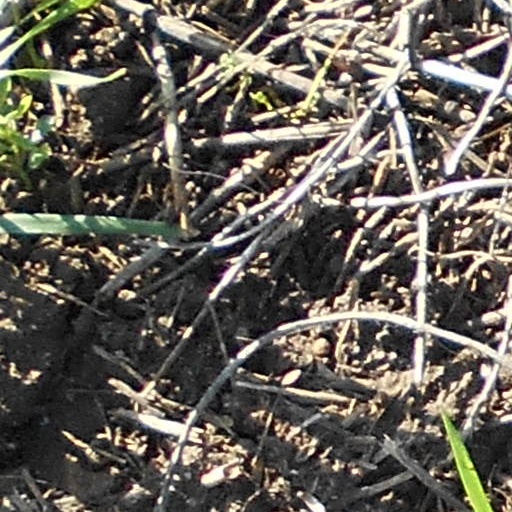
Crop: wheat